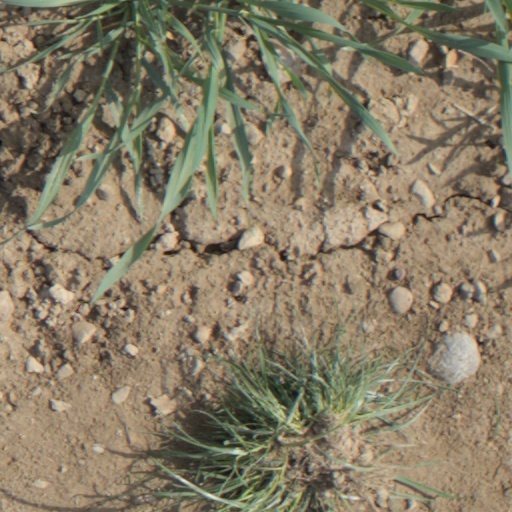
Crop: wheat